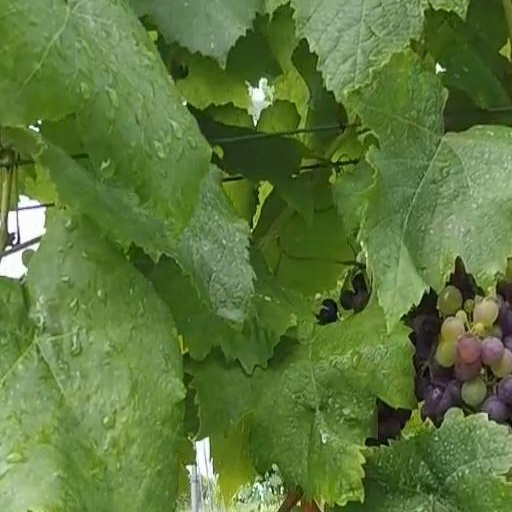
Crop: grape